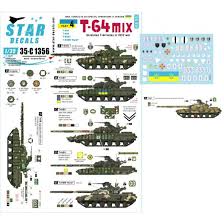
Label: Tank